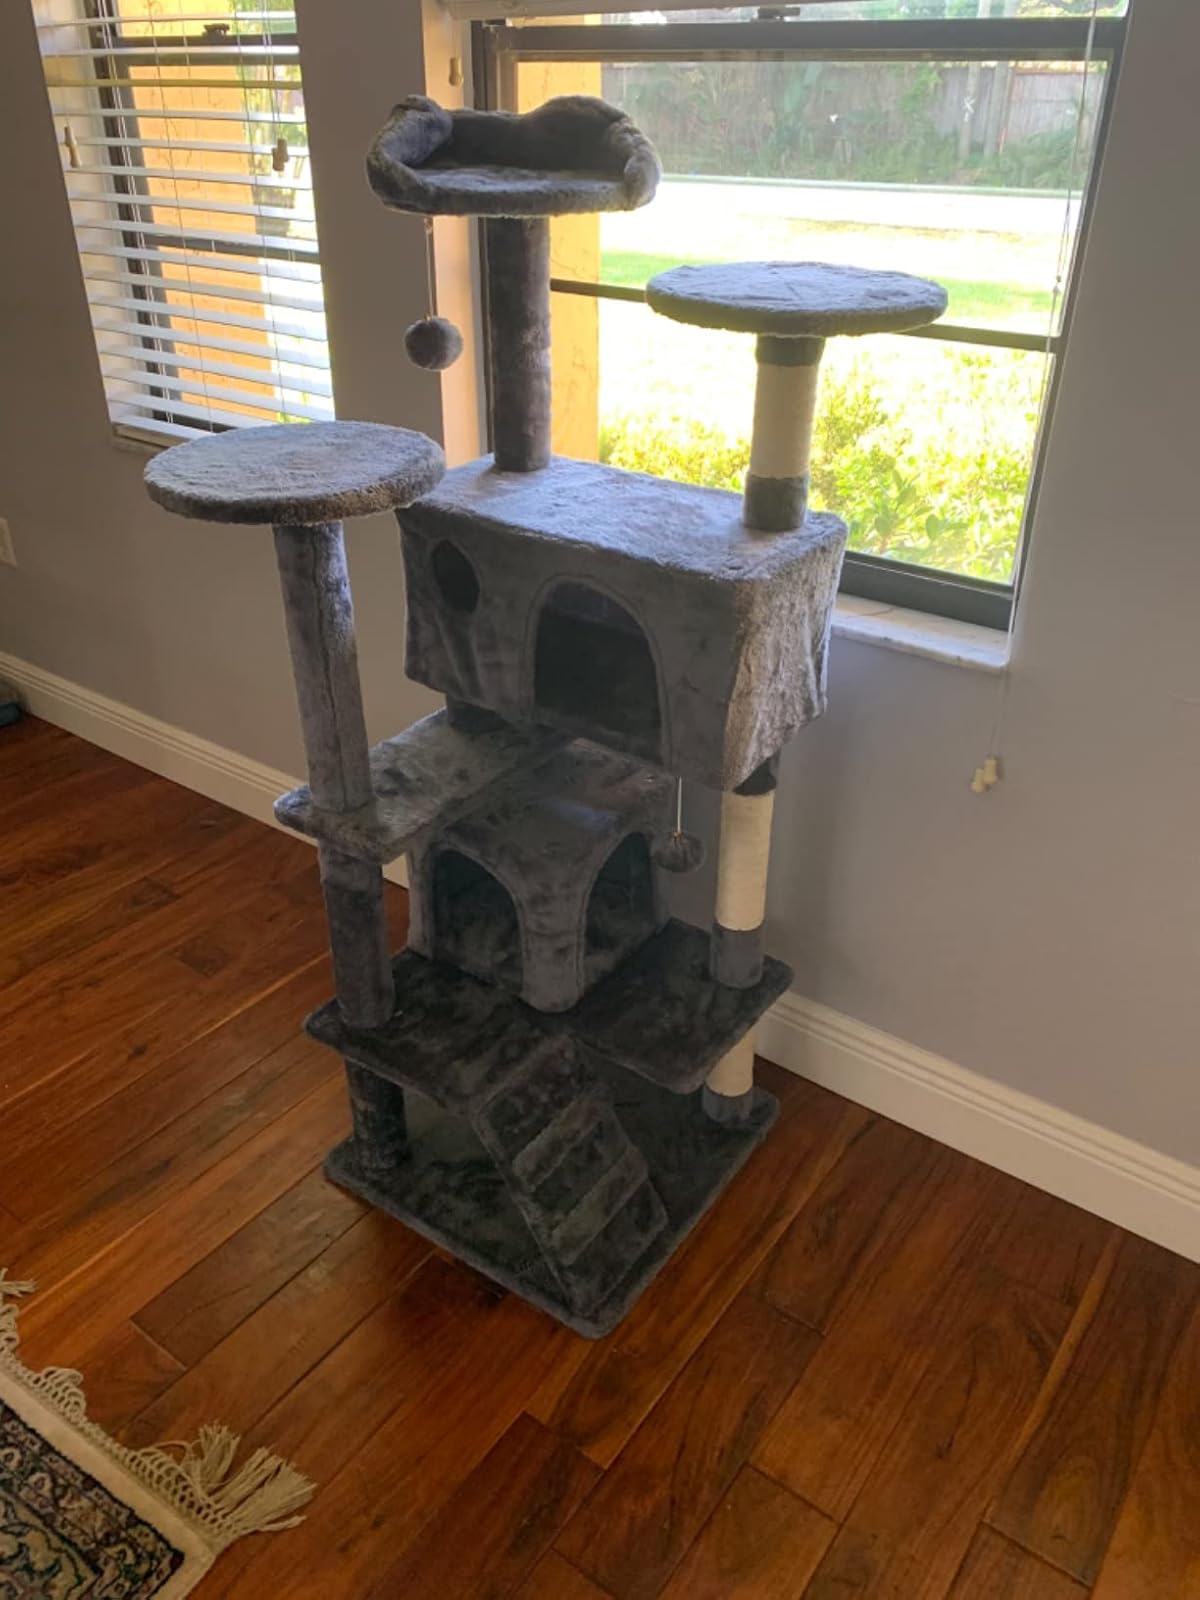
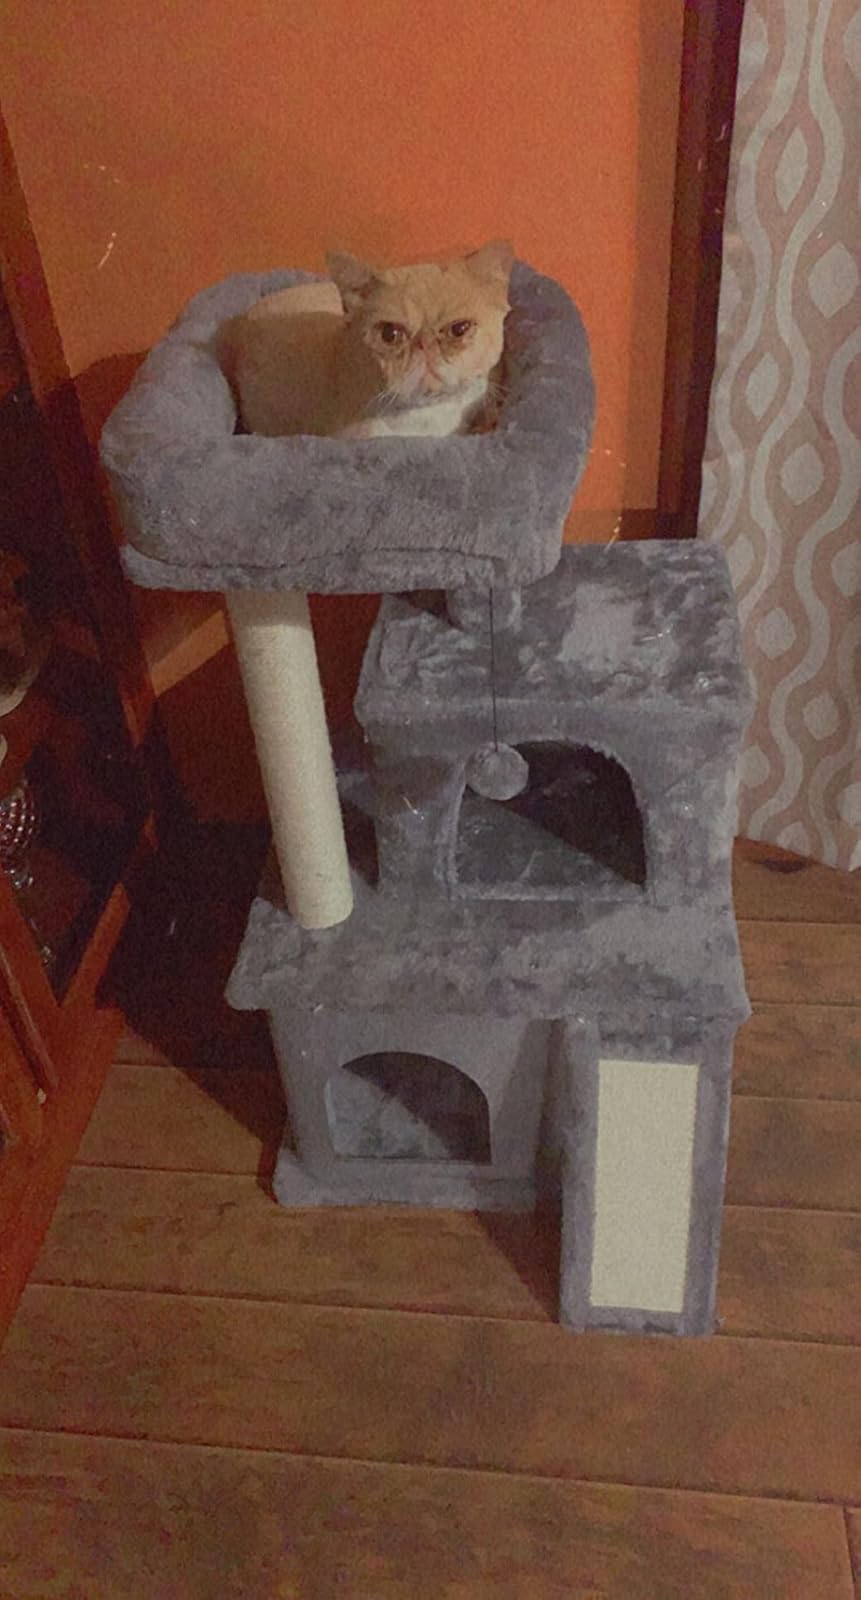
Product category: items_cat tree
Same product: no